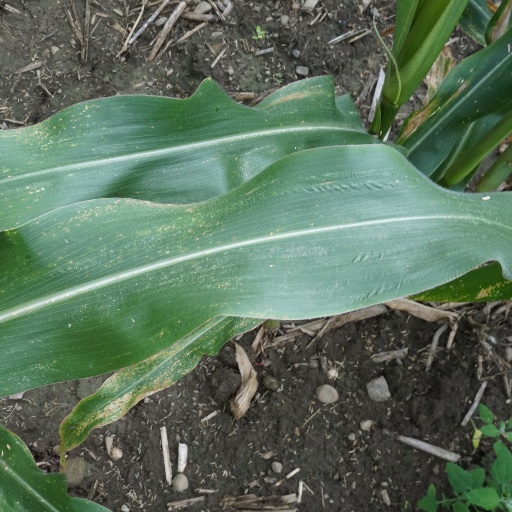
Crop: maize; corn